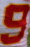
Number: 9